Inaruwa Municipality

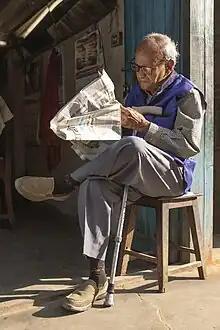
Elderly person reading news paper early in the morning

In addition to the Mahendra Highway, Inaruwa also has roadways that link it to the Indian border via Dewangunj and Bhutaha. Furthermore, the city has a newly built bus station that provides links to Prakashpur, Bhutaha and other junctions on the Mahendra Highway. This makes Inaruwa an important transportation hub for the region, connecting people and goods to various destinations.